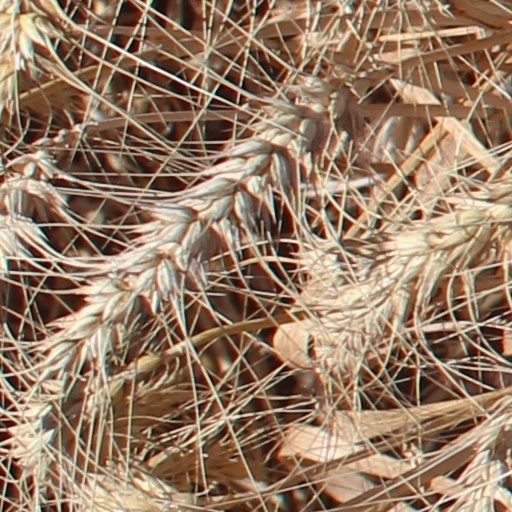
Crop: wheat